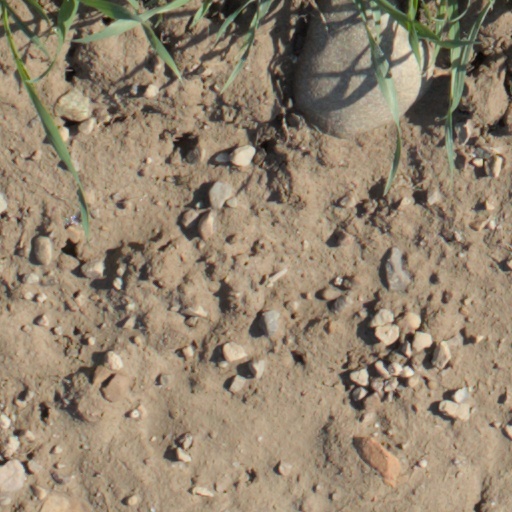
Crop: wheat